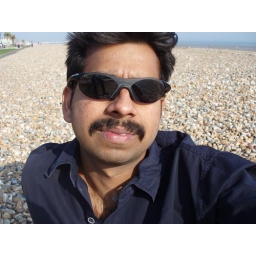
You can see my arm extending and my friend sitting in the reflection of the glass. Pebble filled Worthing beach